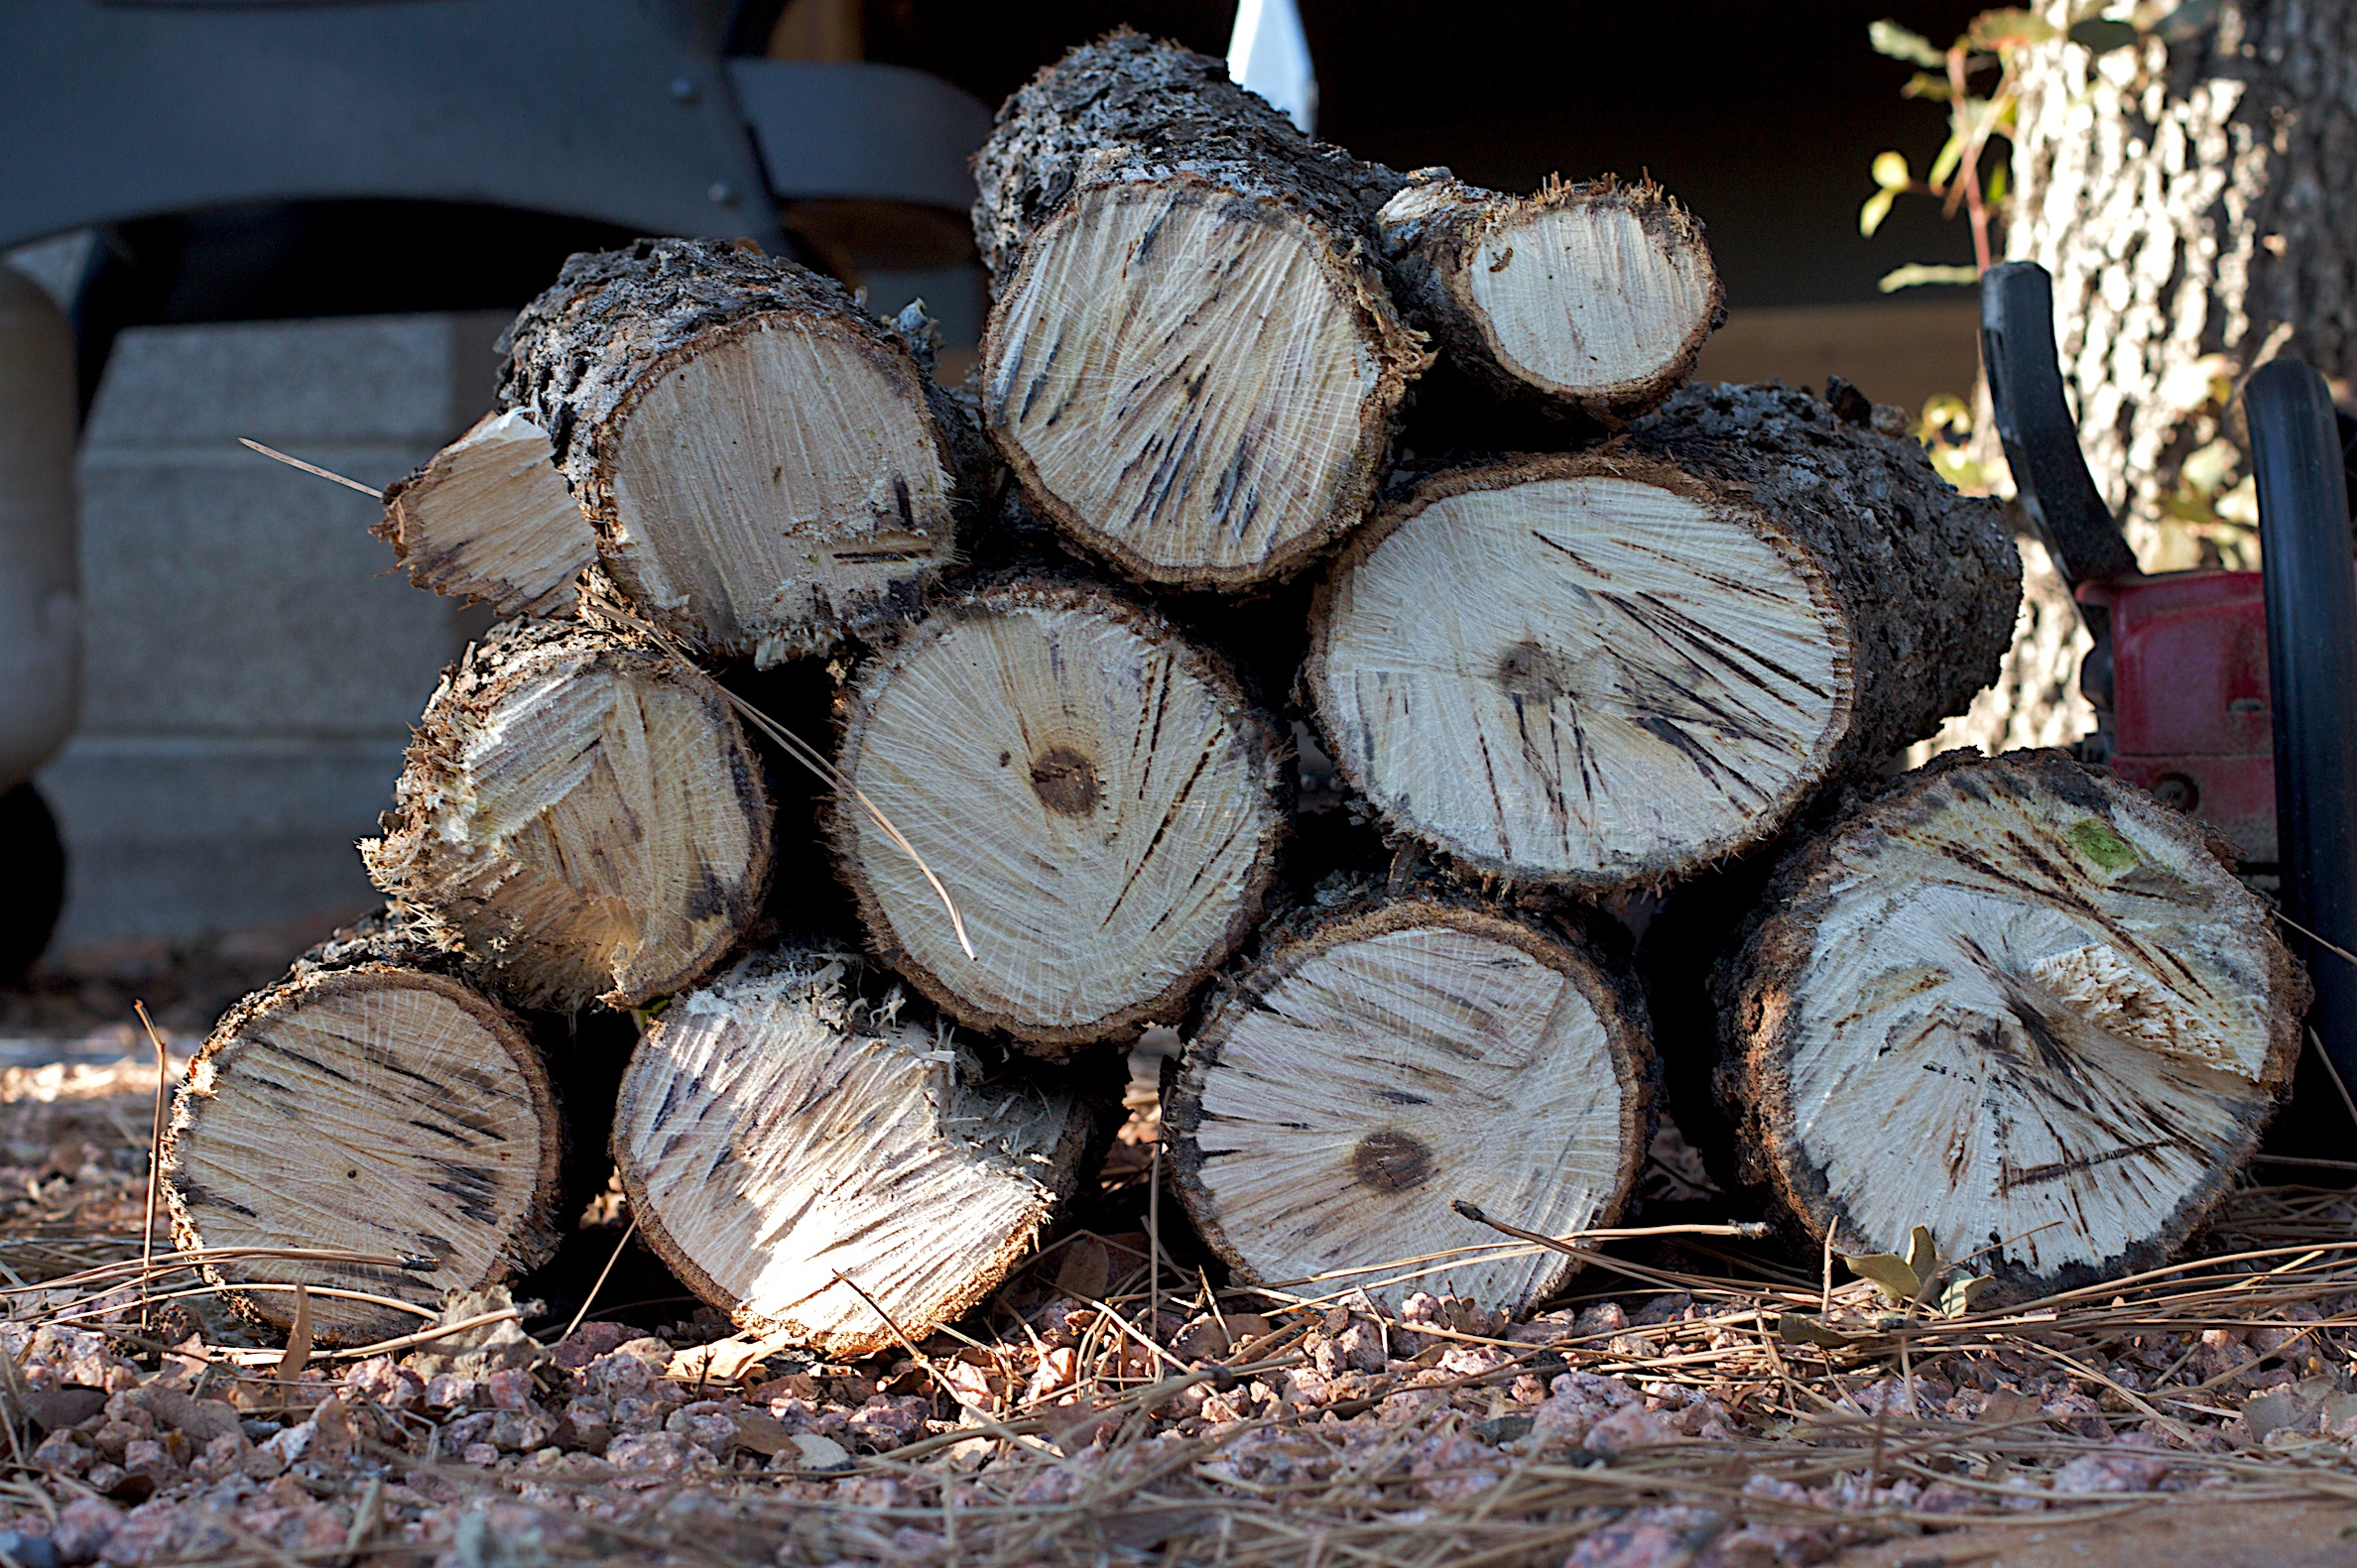
tree, plant, wood, leaf, trunk, food, spring, produce, autumn, coconut, dailyshoot, woody plant